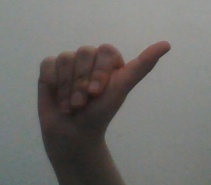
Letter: dhad